Mortagne-sur-Gironde

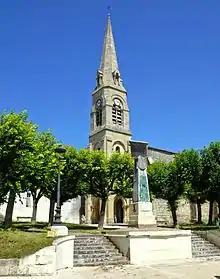
Church Saint-Étienne

The church of Saint-Etienne, a very sober, is shaped like a Latin cross. It comprises a nave of four bays, lit by a series of arched windows which were placed colorful stained glass from the workshops and DAGRANT dating from 1889. The transept retains a number of medieval capitals, only remnants of the former church. Pilasters serve to support a vault basket handle, which covers almost all of the building. Reinforced concrete, it dates from the late nineteenth century and replaces an old lambris. Numerous indications seem to indicate the presence of a crypt under the north transept; the tradition is that of Charlemagne's companions there were inhumés. Several religious and Mortagnaises different personalities are buried in the church slabs, following an ancient custom.